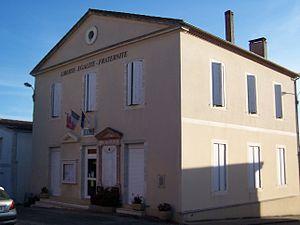
Mairie de Bouglon (Lot-et-Garonne, France)
Bouglon est une commune du Sud-Ouest de la France, située dans le département de Lot-et-Garonne, en région Nouvelle-Aquitaine.